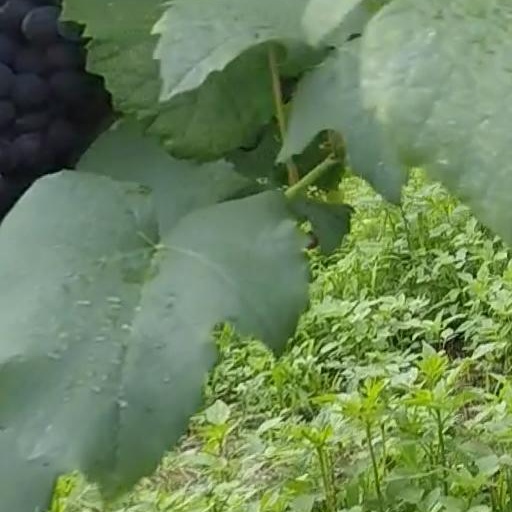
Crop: grape